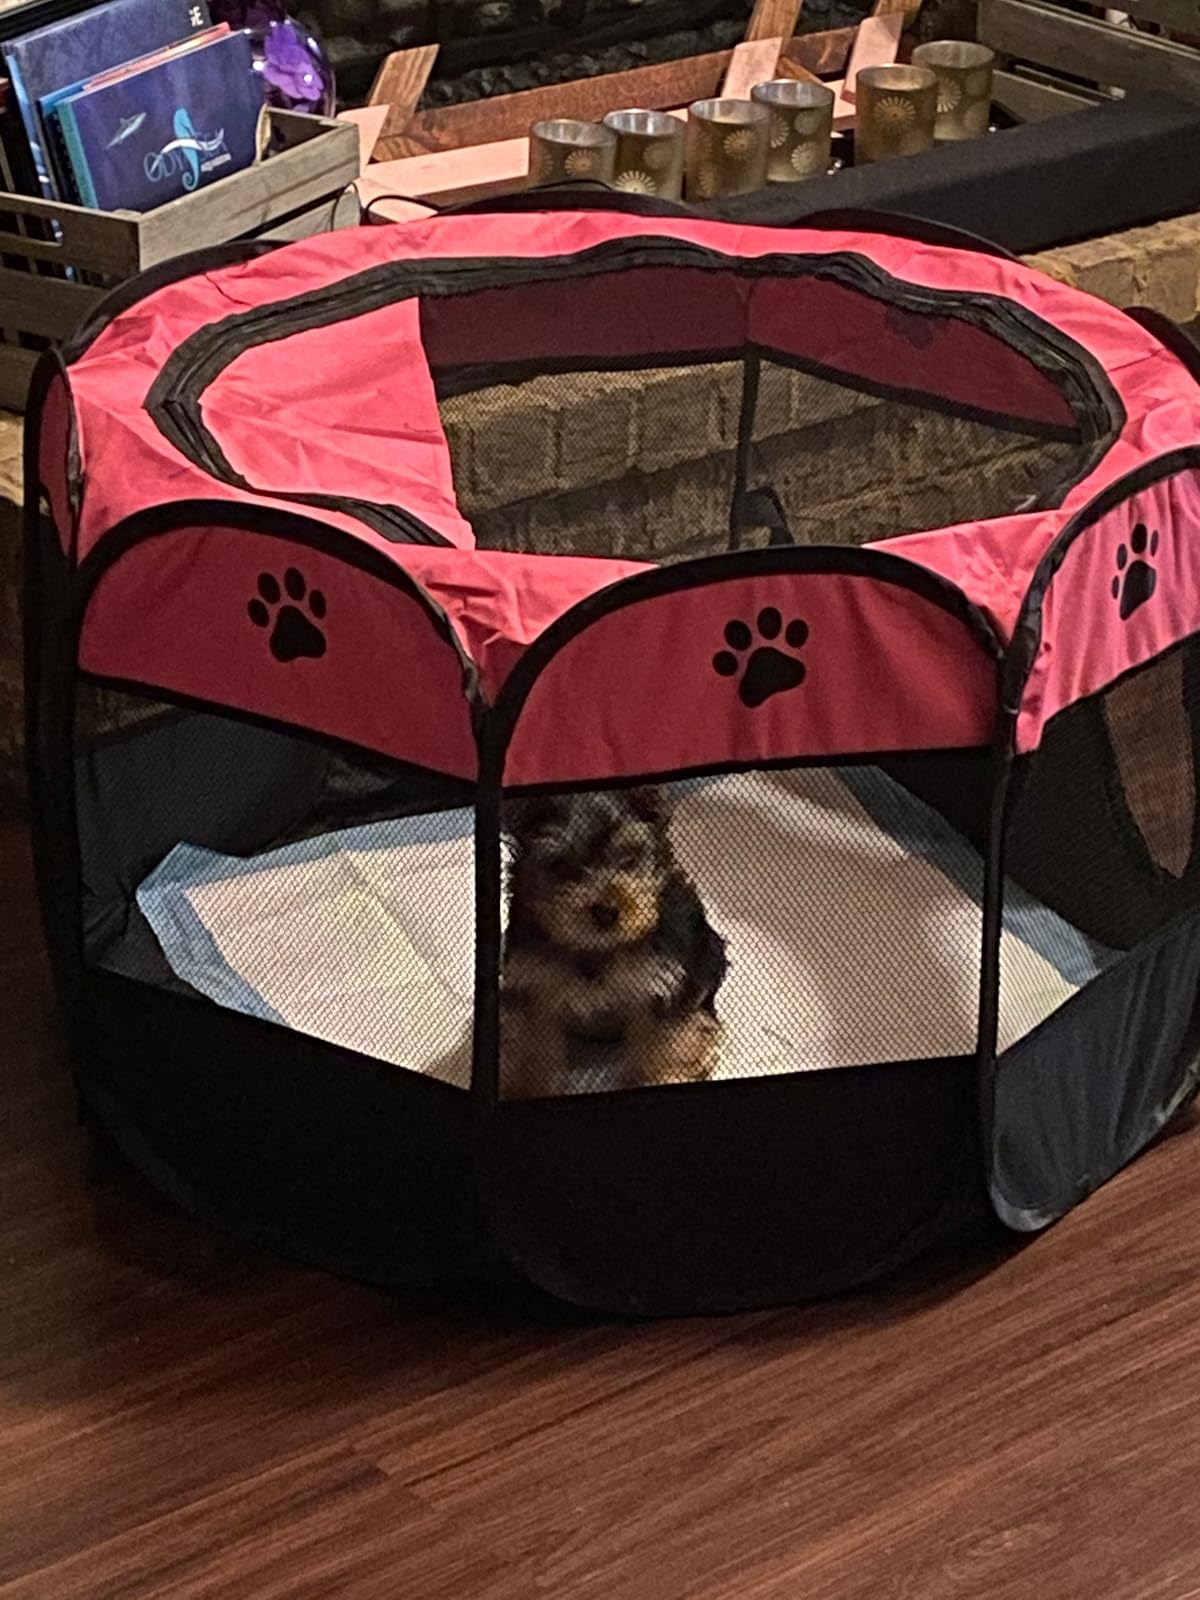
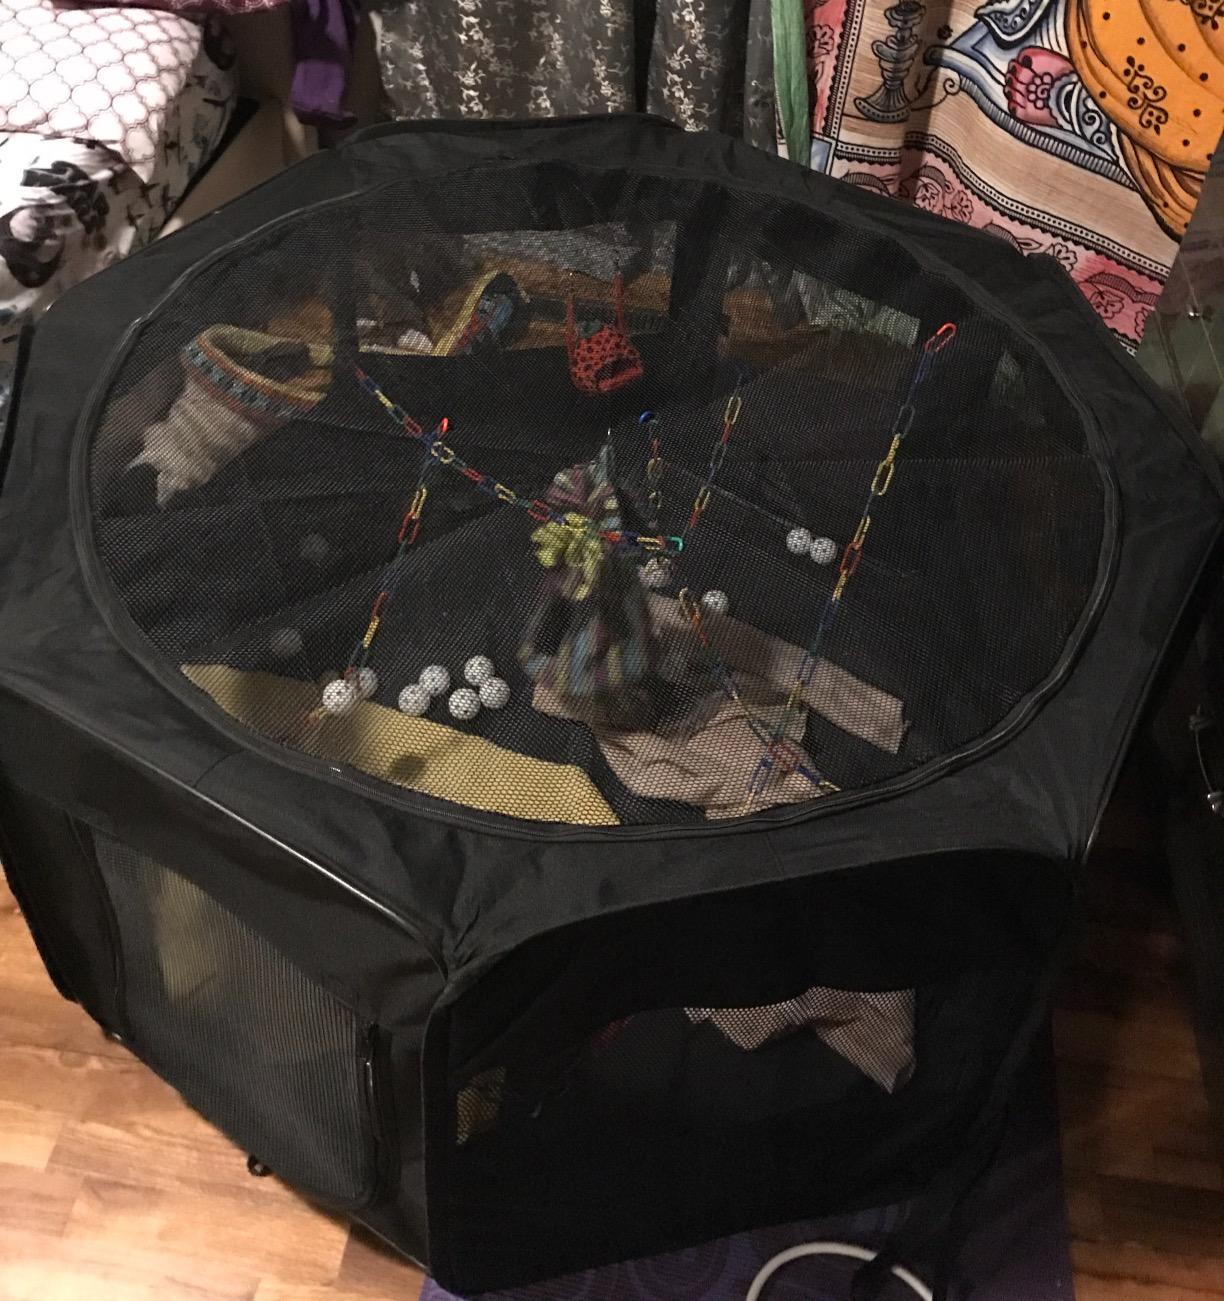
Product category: items_kennel
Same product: no